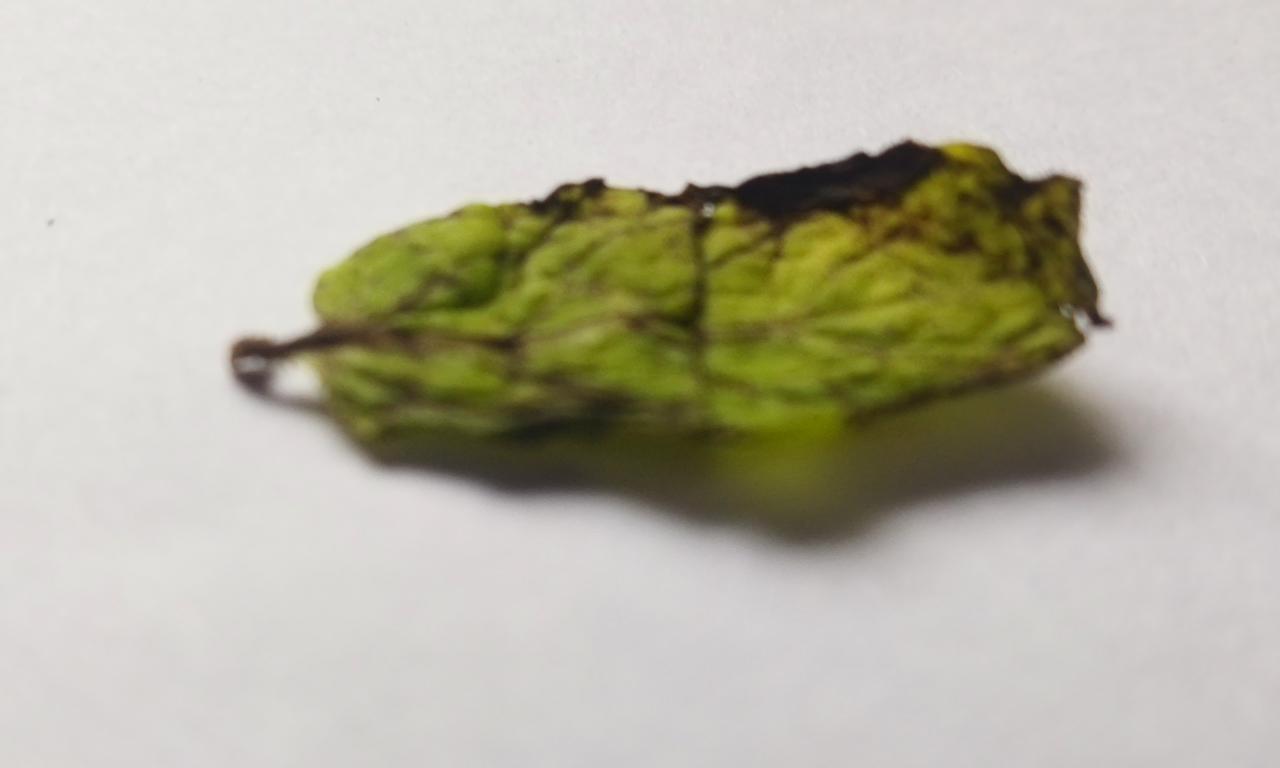
Label: Spoiled